Tourism in Savoie

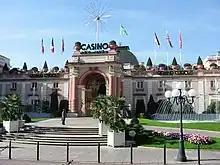
Entrance to the Grand-Cercle casino in Aix-les-Bains

The geographer Jean Miège underlines the significance of water as the primary asset and driving force behind the emergence of tourism in the former duchy of Savoy. Despite the Romans' early utilization of these resources, their potential was overlooked in subsequent centuries. However, the 16th and 17th centuries saw a fascinating rediscovery of these resources. Initially, water was extracted from the shores of the Alpine lakes of Le Bourget and Léman, then transported more profoundly into the intra-Alpine valleys of Faucigny and Tarentaise.